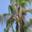
Label: palm_tree